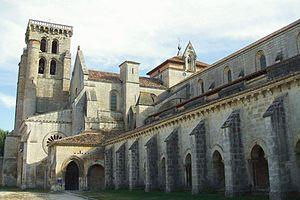
Le monastère royal de las Huelgas de Burgos est un monastère cistercien fondé en 1187 par le roi Alphonse VIII et sa femme Aliénor Plantagenêt. Accueillant toujours des moniales, il est situé à 1,5 km à l'ouest du centre de la ville de Burgos.